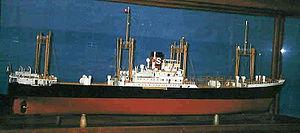
Le Musée maritime fluvial et portuaire de Rouen est un musée associatif qui retrace l’histoire du port de Rouen ainsi que celle de la navigation en général. Il aborde la navigation fluviale et maritime et présente également une large collection de maquettes de navire de toutes époques. Il a ouvert ses portes au public en 1999 à l'occasion de l'Armada de Rouen.
La Compagnie Schiaffino est une compagnie maritime qui a été pendant longtemps spécialisée dans le transport de vin entre l'Afrique du Nord et le port de Rouen.
Un pinardier est un navire-citerne destiné au transport du vin en vrac, le « pinard » en langage familier. De tonnage réduit, généralement pas plus gros qu'un caboteur, le pinardier dispose d'un système de tuyauteries perfectionné destiné à remplir les cuves.